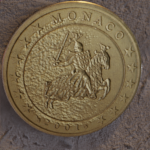
Coin value: 50cents
Country: mo
Edition: 2001